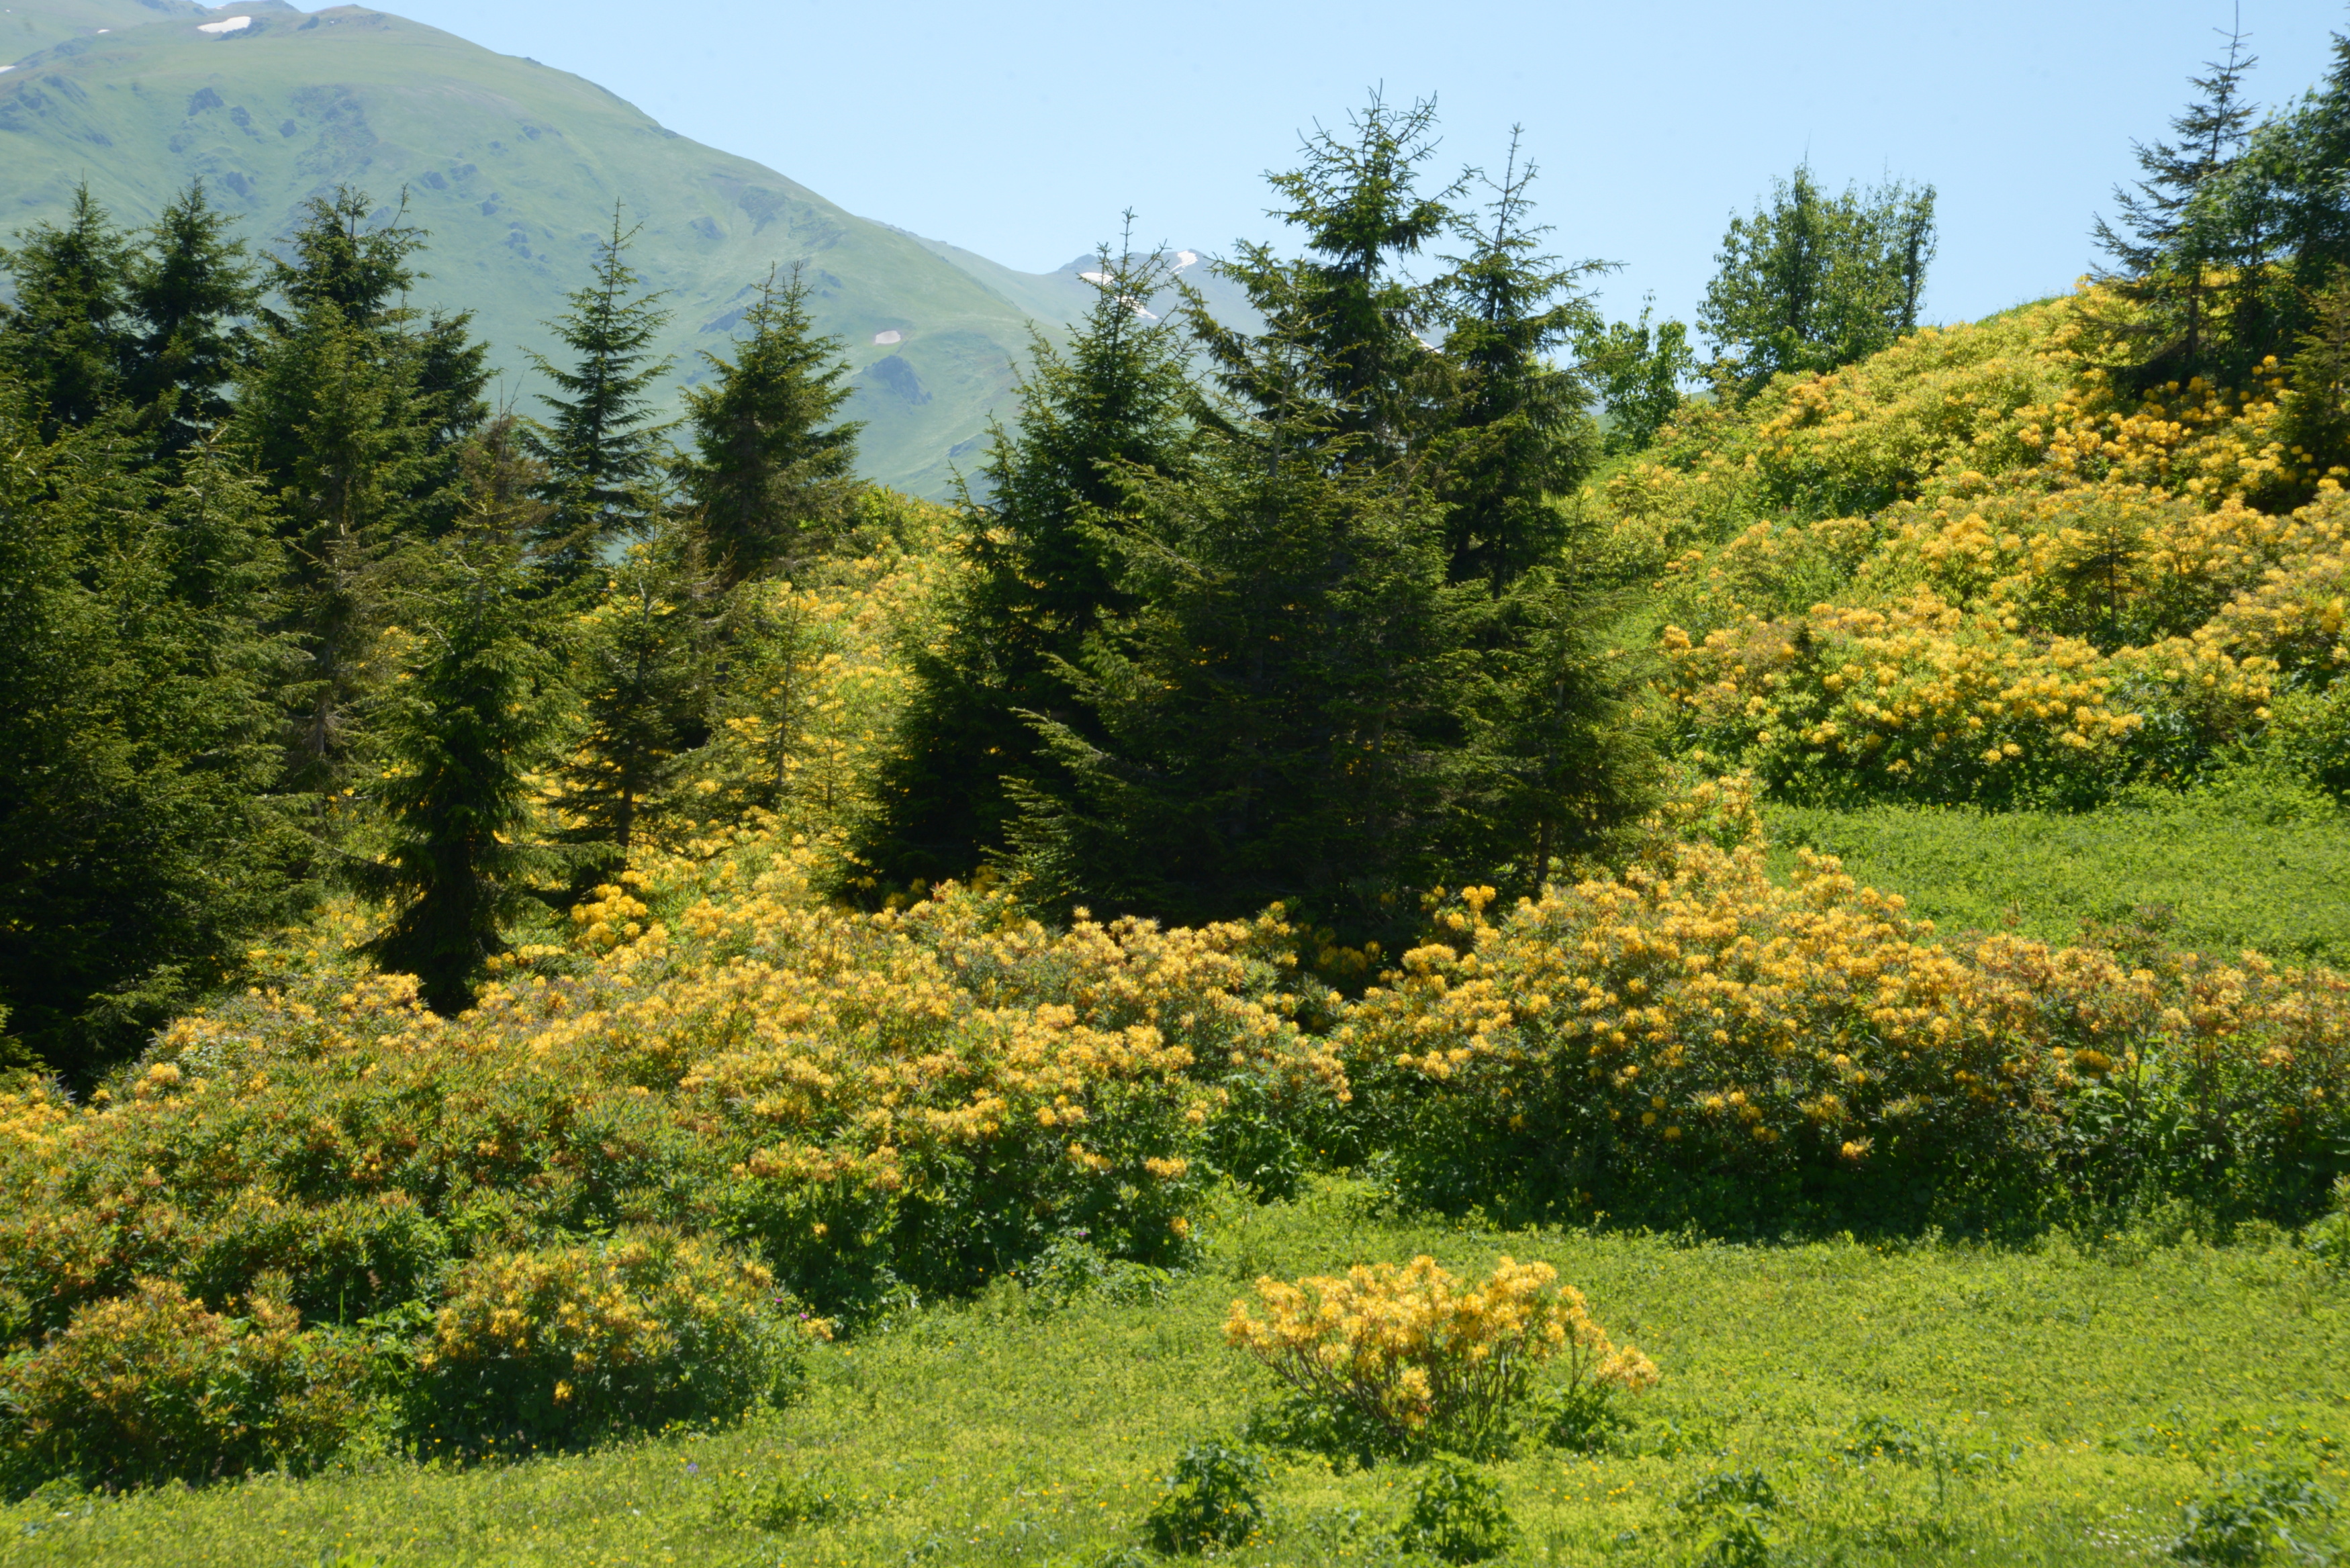
landscape, tree, forest, grass, wilderness, mountain, plant, meadow, hill, flower, evergreen, garden, flora, wildflower, conifer, grassland, vegetation, shrub, plantation, botanical garden, ecosystem, nature reserve, hill station, biome, temperate broadleaf and mixed forest, temperate coniferous forest, shrubland, spruce fir forest, plant community, tropical and subtropical coniferous forests, mount scenery